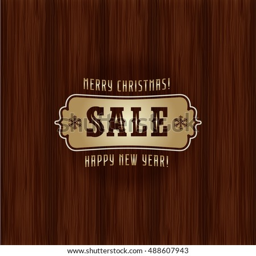
dark wood background with a vintage typography golden sign .